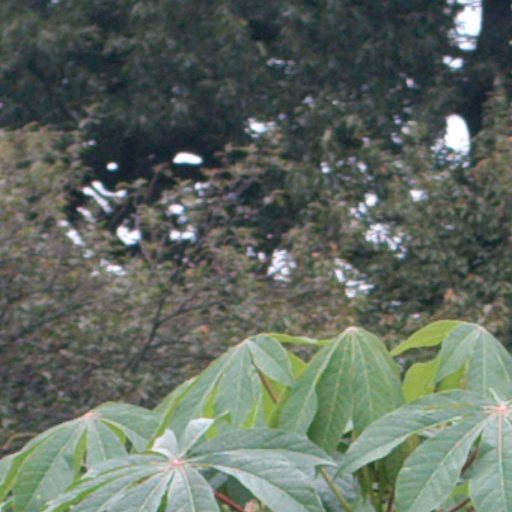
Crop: cassava